Jeff Kaufmann

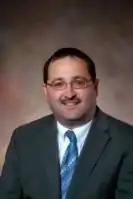
Kaufmann during his time in the Iowa House of Representatives

Outside politics, Kaufmann is a seventh generation livestock farmer, as well as a professor of history and government at Muscatine Community College, where he has taught courses since 1990.